Antigny-la-Ville

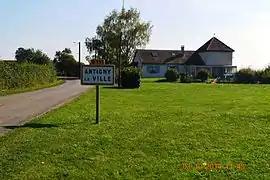
The road into Antigny-la-Ville

Antigny-la-Ville is a commune in the Côte-d'Or department in the Bourgogne-Franche-Comté region of eastern France.